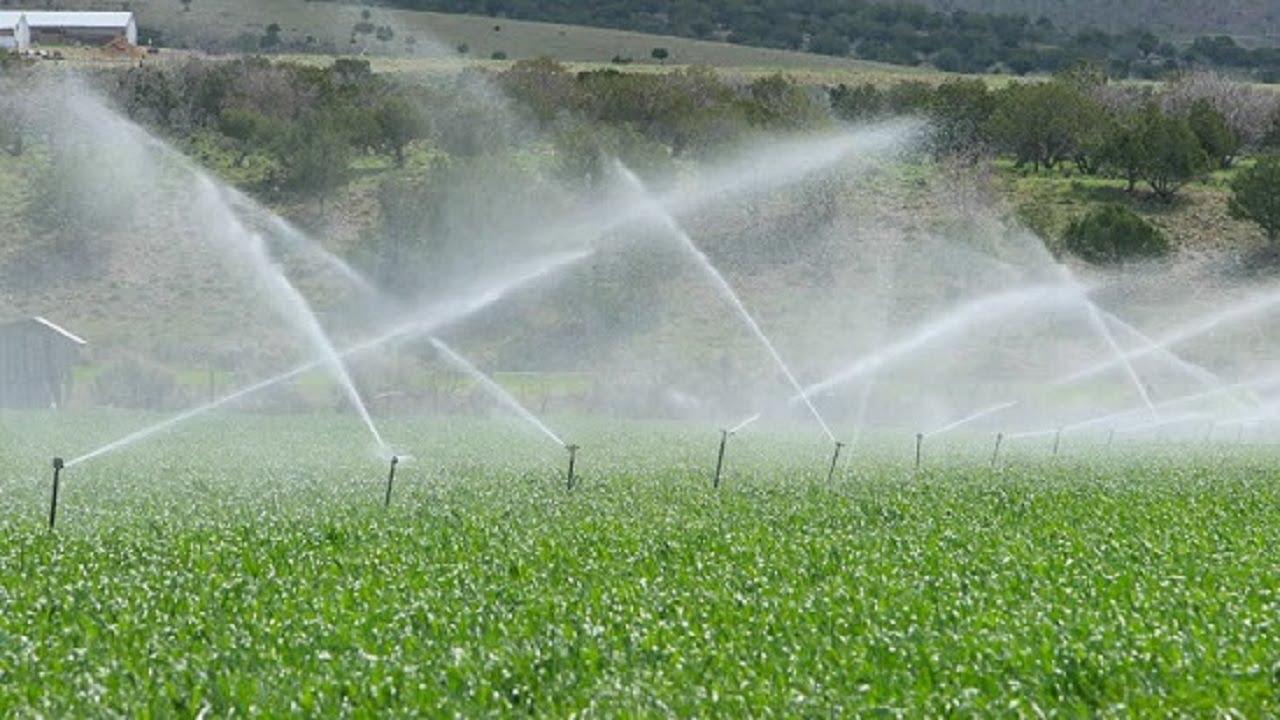
Shamba la kilimo.Lina mfumo wa umwagiliaji maji unaotumia vifaa vya kunyunyuzia maji hewani.Maji yanaanguka juu ya mimea ya kijani kibichi iliyopandwa kwa wingi.Nyuma ya shamba kuna mteremko wa ardhi wenye miti na nyasi.Jengo ndogo linaonekana upande wa kushoto.Mazingira yanaonekana kuwa ya vijijini na yenye utulivu.